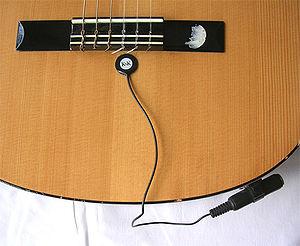
La piézoélectricité est la propriété que possèdent certains matériaux de se polariser électriquement sous l’action d’une contrainte mécanique et réciproquement de se déformer lorsqu’on leur applique un champ électrique. Les deux effets sont indissociables. Le premier est appelé effet piézoélectrique direct ; le second effet piézoélectrique inverse.
Un microphone de contact est un type de microphone conçu pour capter non pas les variations de la pression de l'air comme le fait un microphone acoustique traditionnel, mais les vibrations d'un matériau solide. En revanche, comme pour n'importe quel autre microphone, ces vibrations sont converties en un signal permettant de restituer un son audible, qui peut être amplifié ou enregistré. Cette conversion est rendue possible par l'utilisation d'un transducteur présentant des propriétés piézo-électriques.